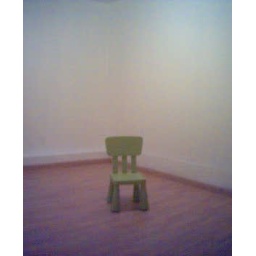
Little green chair arrives in Inwood.